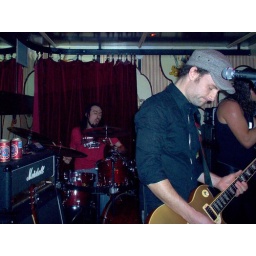
Nitidus rock out in the public bar of the famous Esplanade Hotel in St. Kilda. Photo taken by Robert Grondman.